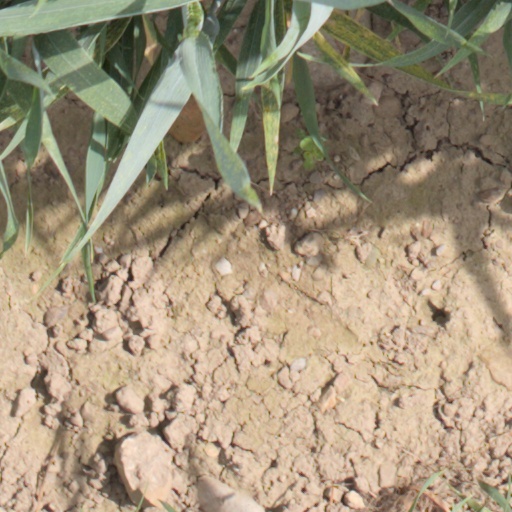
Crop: wheat